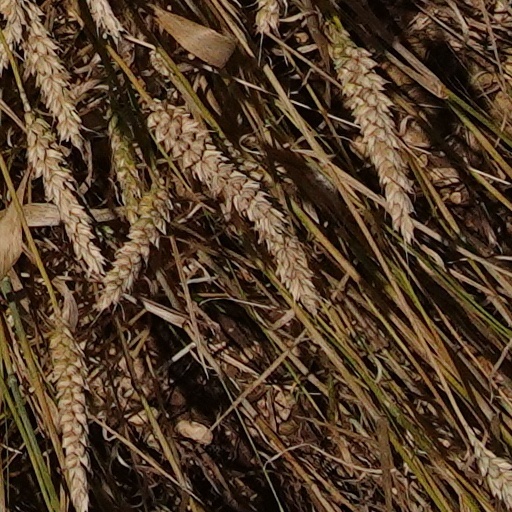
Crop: wheat